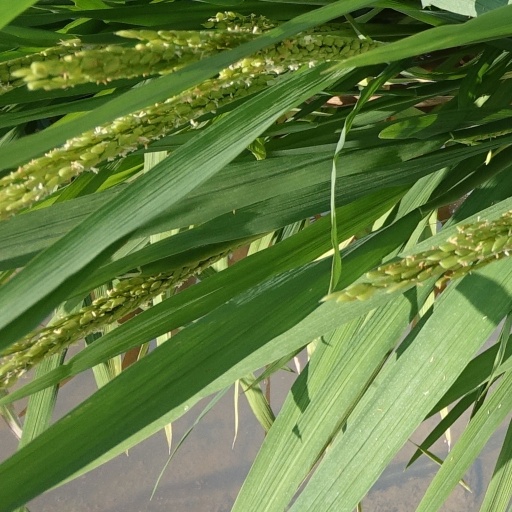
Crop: rice